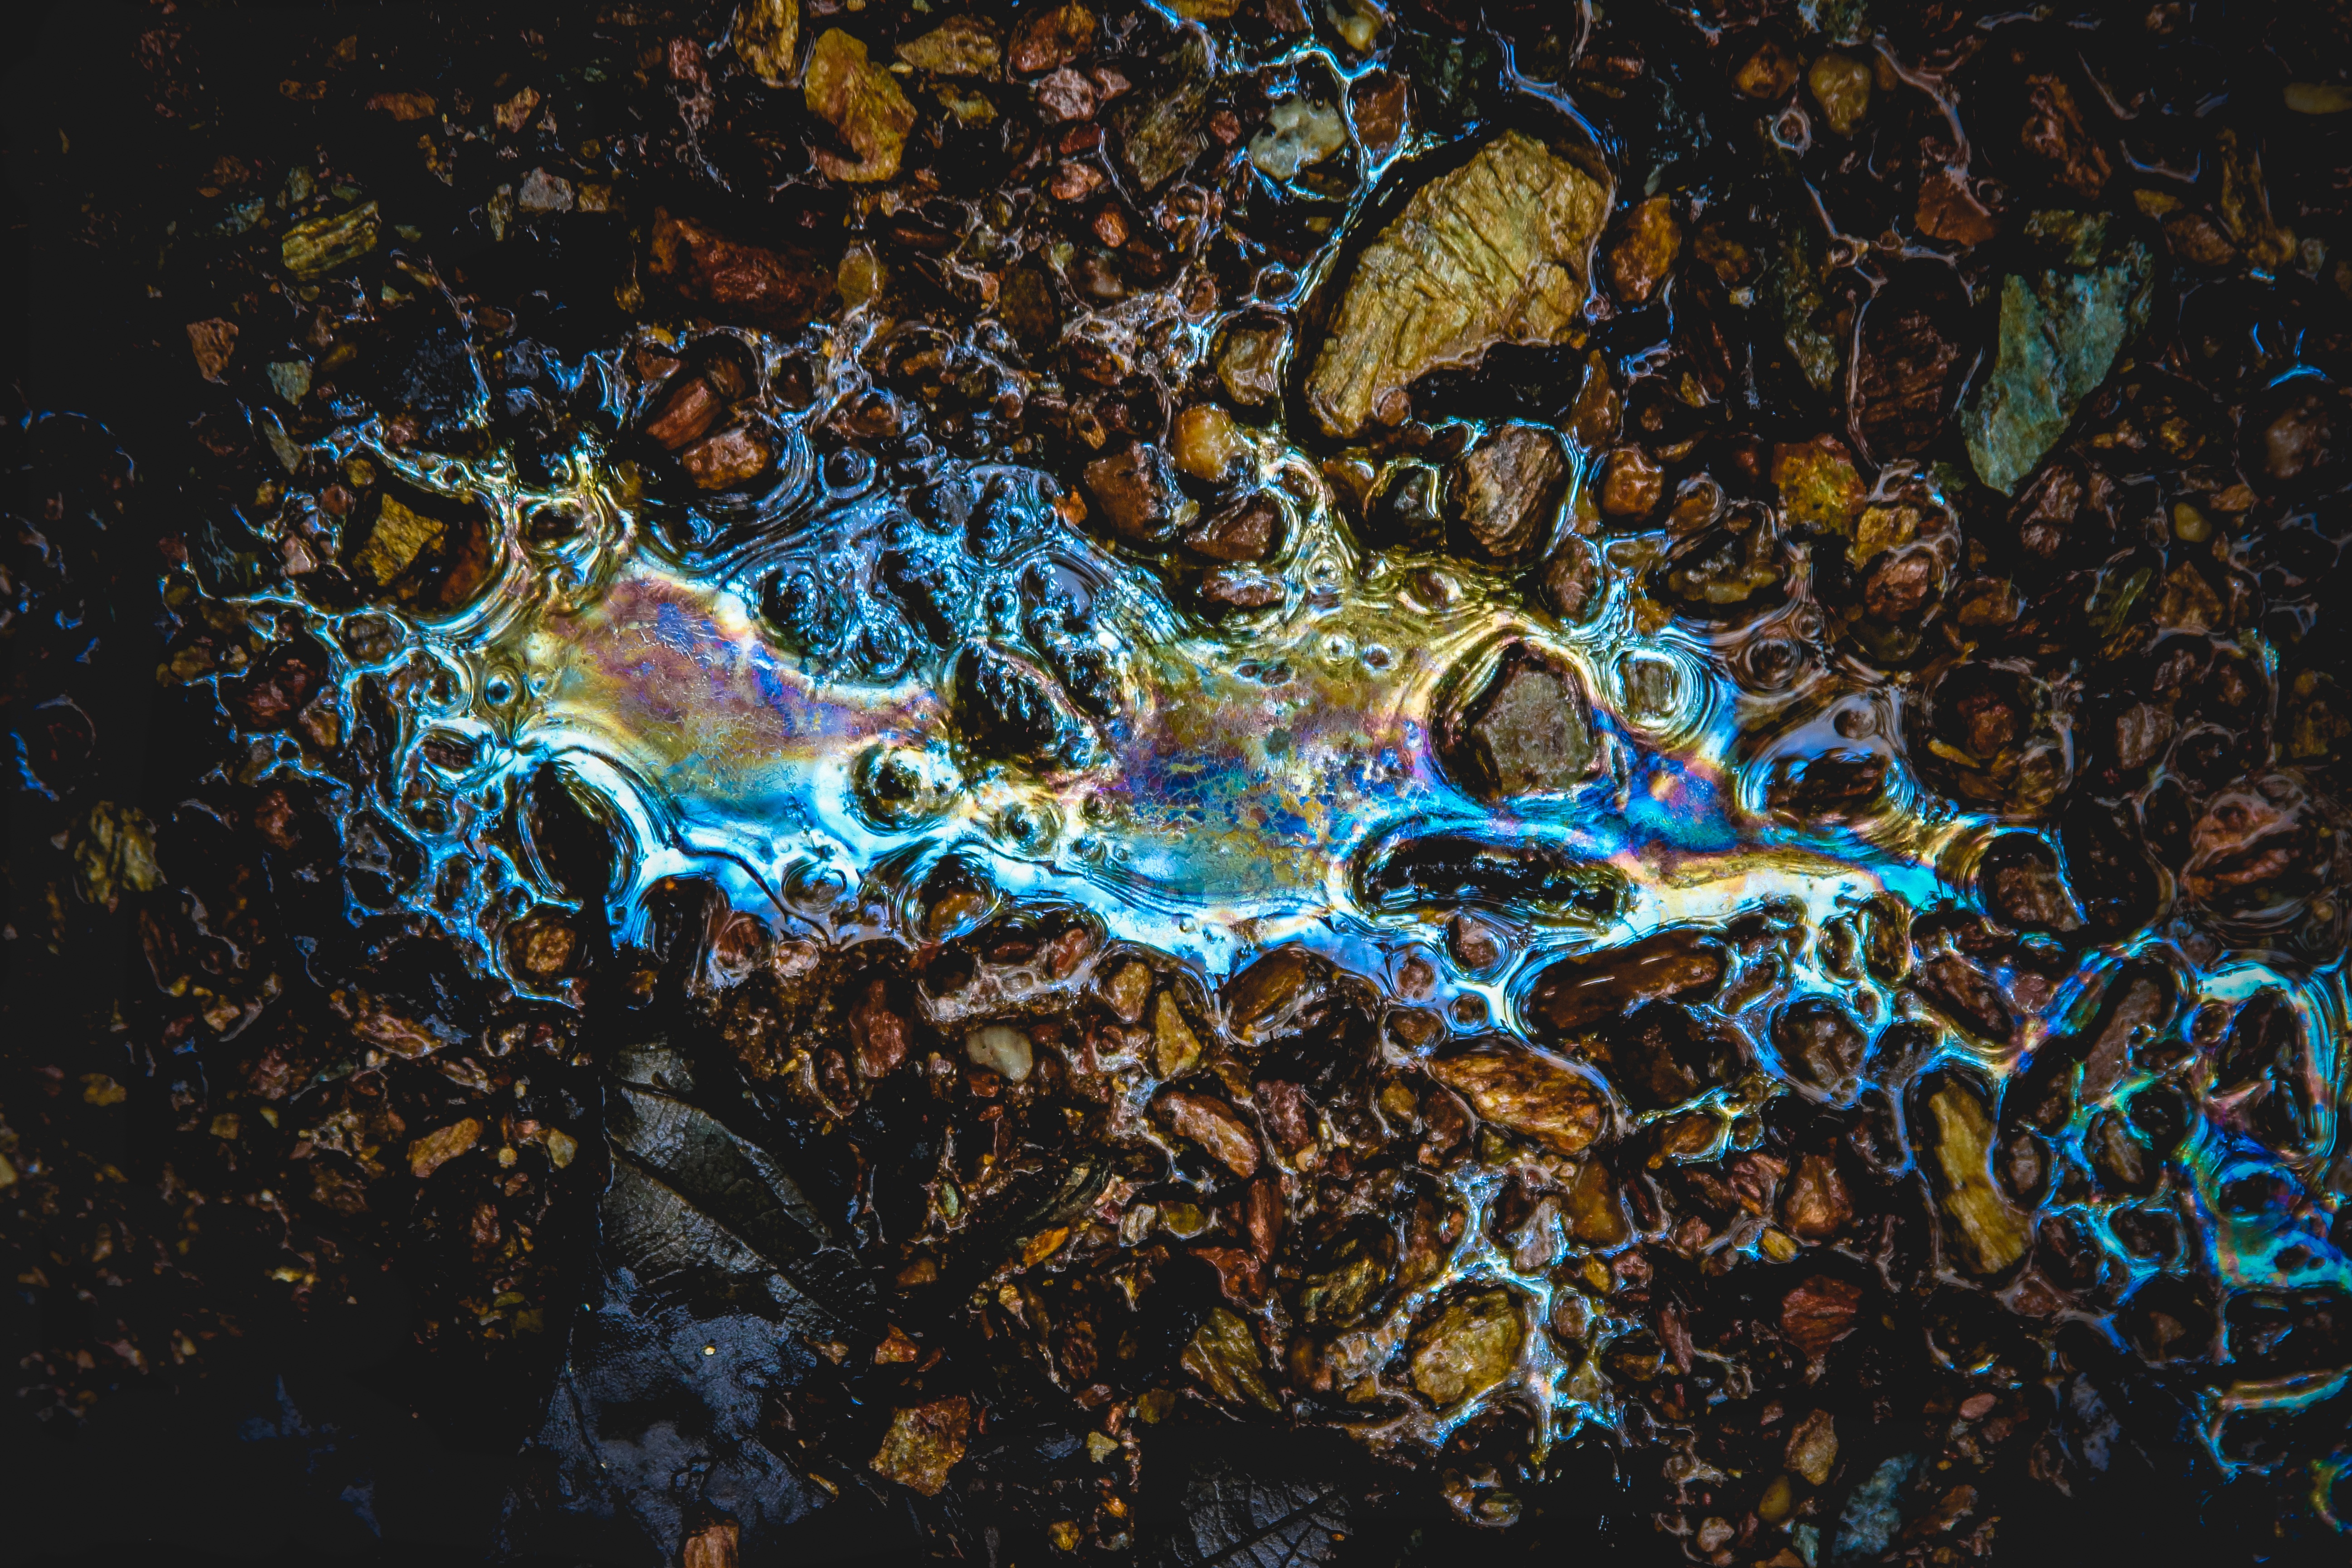
underwater, reflection, biology, painting, art, screenshot, marine biology, psychedelic art, fractal art